Germany–Turkey relations

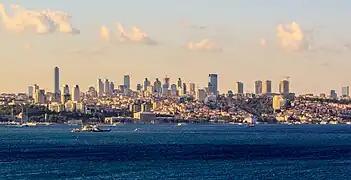
Skyline of Levent financial district in Istanbul, as seen from the Bosphorus. If Turkey were to join the European Union, Istanbul would become the largest city of the EU and Turkey would be the largest EU member in terms of both area and population.

German Chancellor Angela Merkel advocated a "vaguely defined partnership" and has opposed full membership of Turkey to the EU. Then-Prime Minister Recep Tayyip Erdoğan said in response in July 2009, "We will never accept a privileged partnership. We want full membership into the EU. We don't want anything else other than full membership."